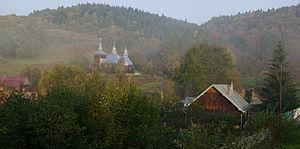
Kunkowa est une localité polonaise de la gmina d’Uście Gorlickie, située dans le powiat de Gorlice en voïvodie de Petite-Pologne.